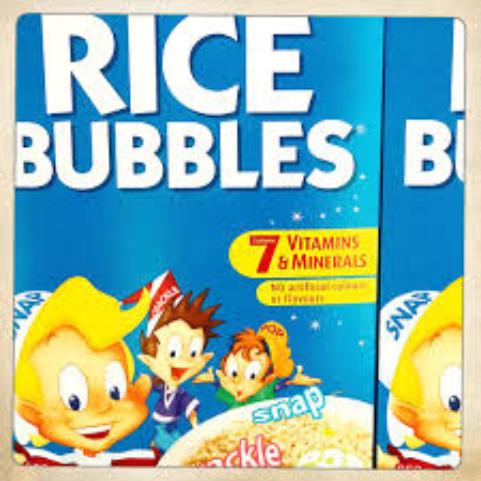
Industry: Food